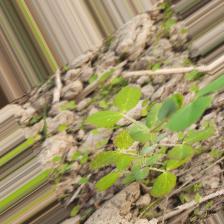
Label: Lentil Rust